Perry County, Tennessee

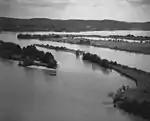
Aerial view of the Toms Creek embayment on the Tennessee River.

Briefly, in the summer of 1903, Perry County was without a county government. That year the state legislature passed an act consolidating the civil districts in the county, and providing for a new special election to be held that would elect new officers. Due to an oversight in the writing of the act, the new county officers could not be seated until 30 days after the election.